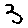
Label: 3